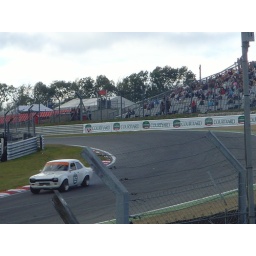
A classic white Ford touring car hurtles around Paddock Hill Bend on its lonesome.